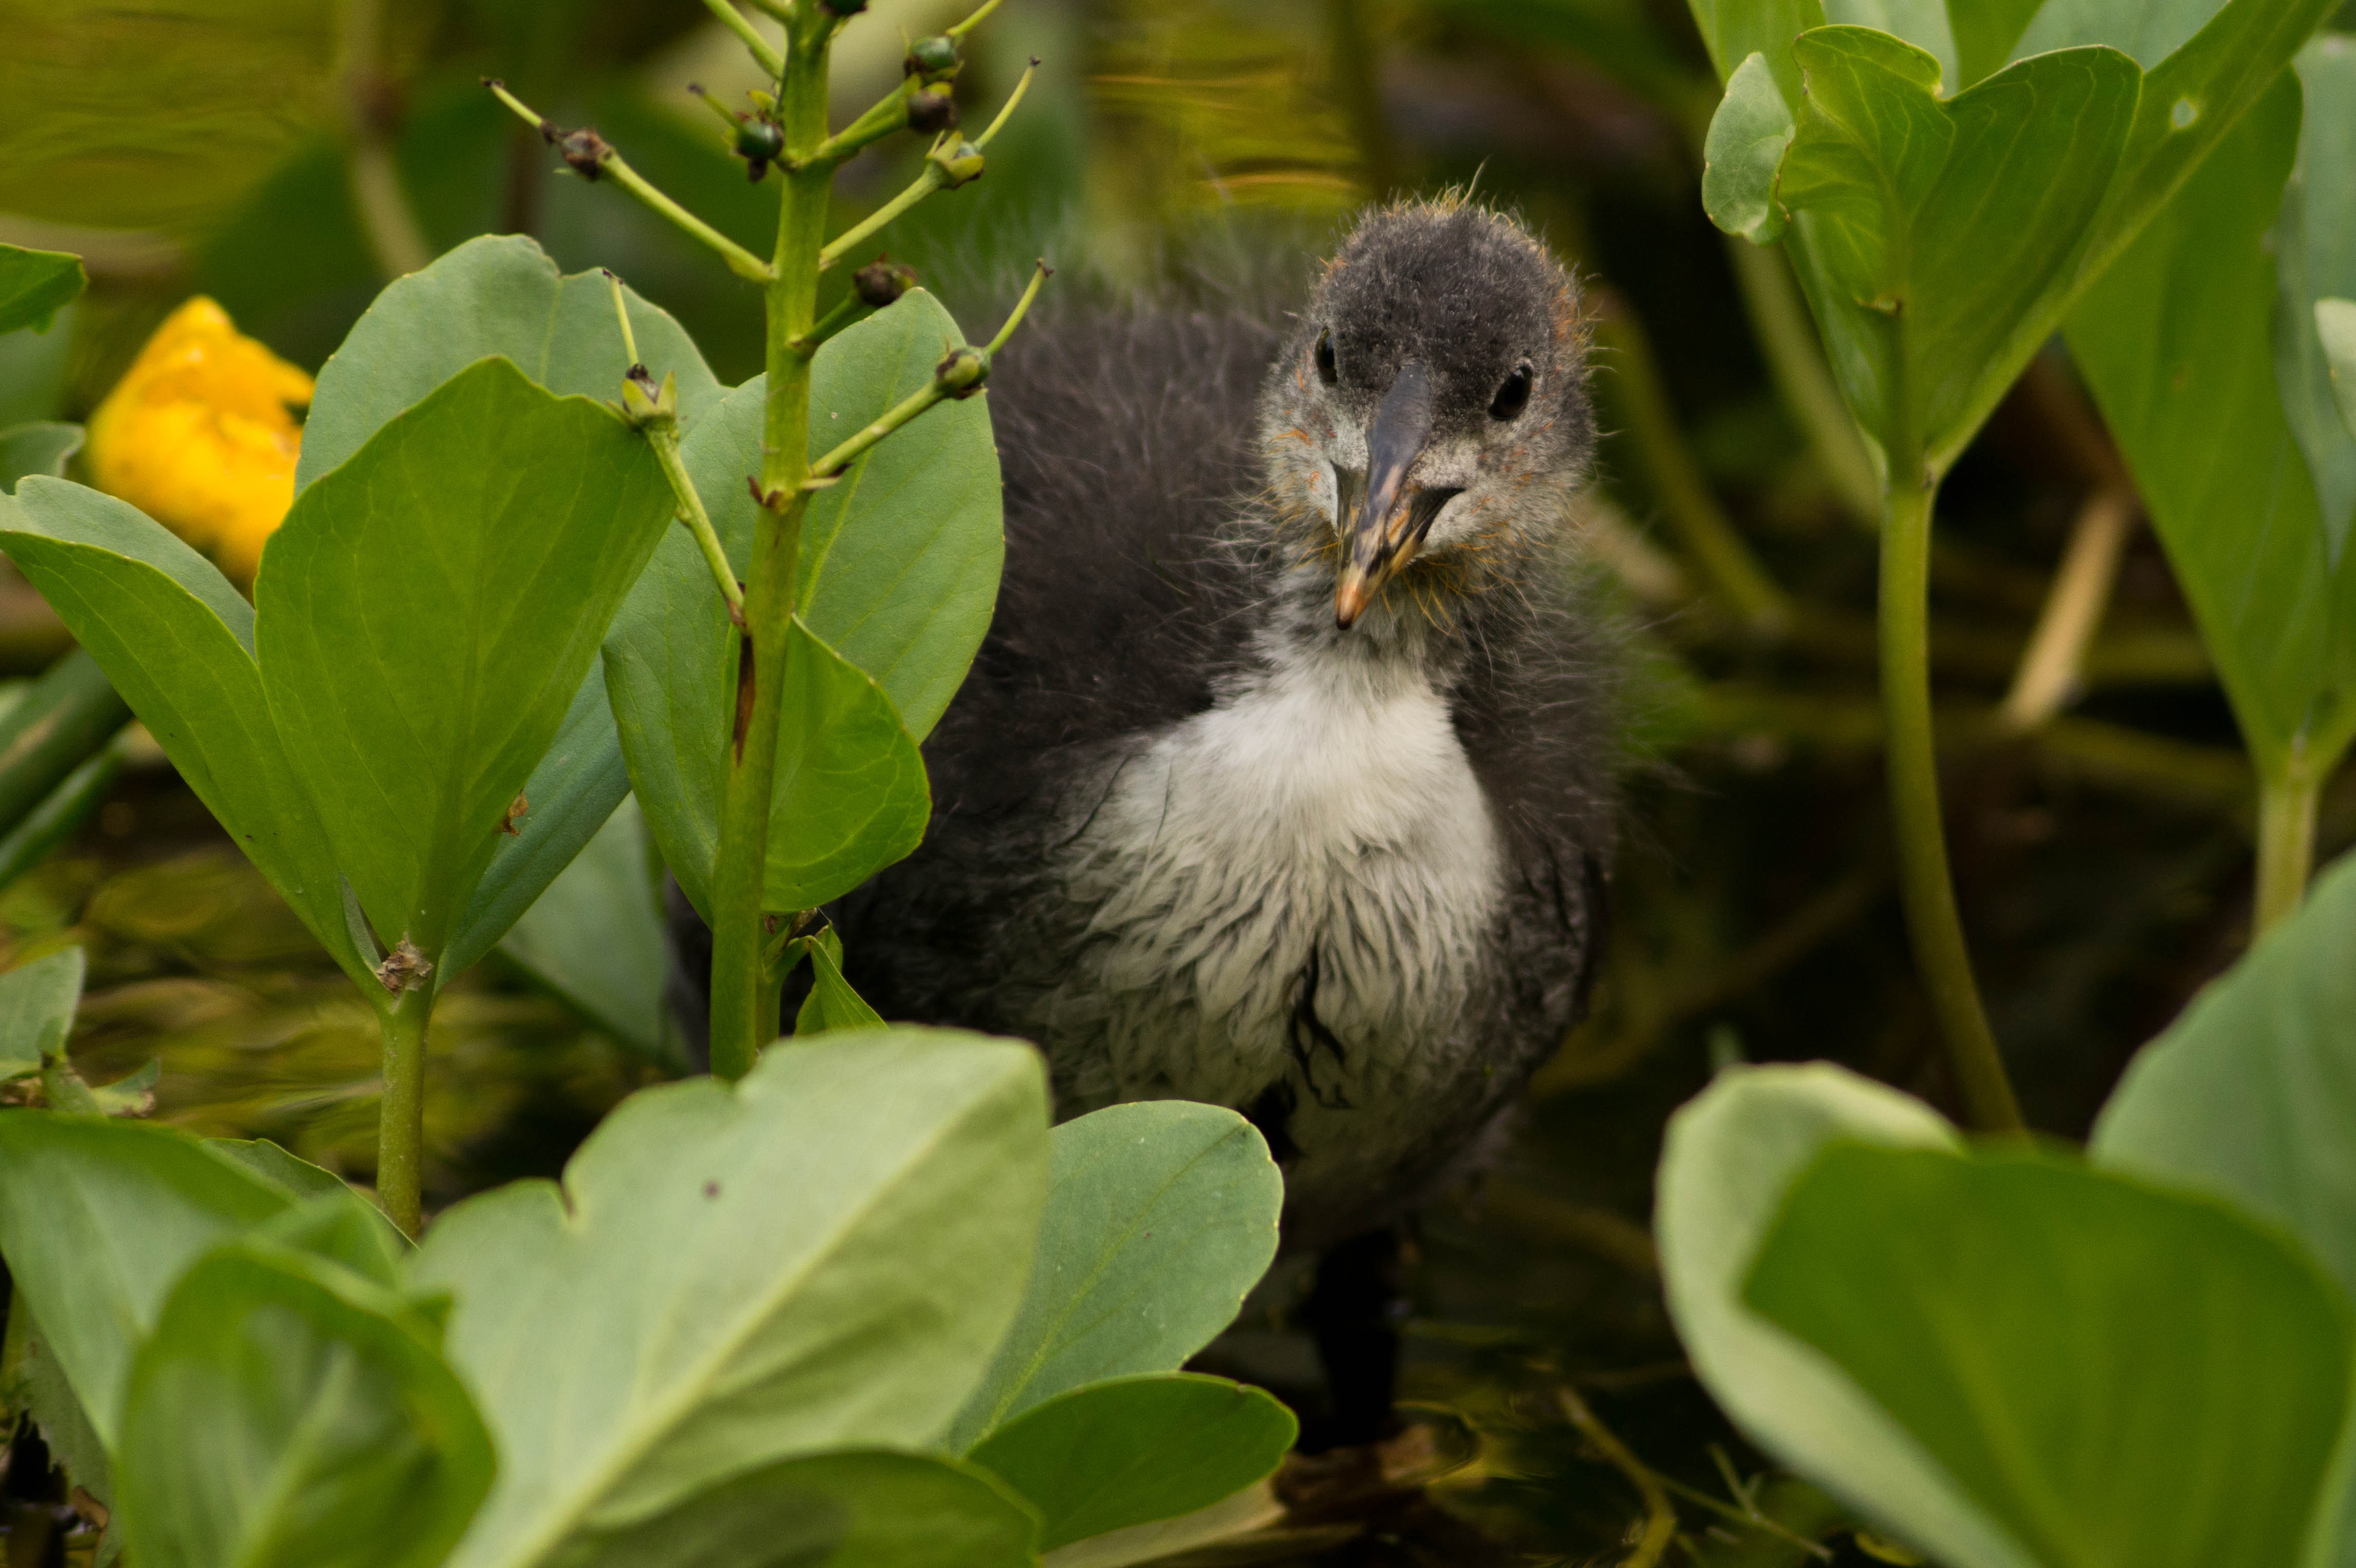
bird, beak, leaf, wildlife, organism, adaptation, plant, seabird, plant stem, feather, wing